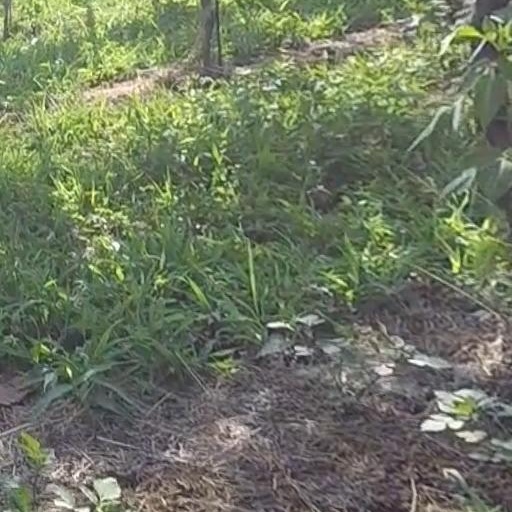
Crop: grape